Question: Please indicate a possible affordance area of the book that can be used for holding
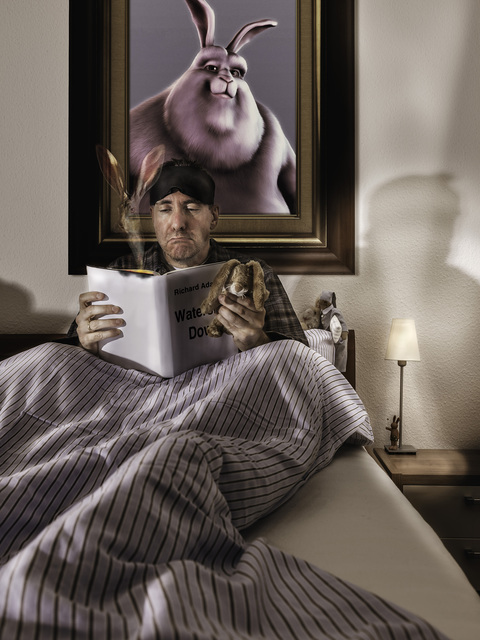
Answer: [86.175, 259.71, 251.541, 384.1]